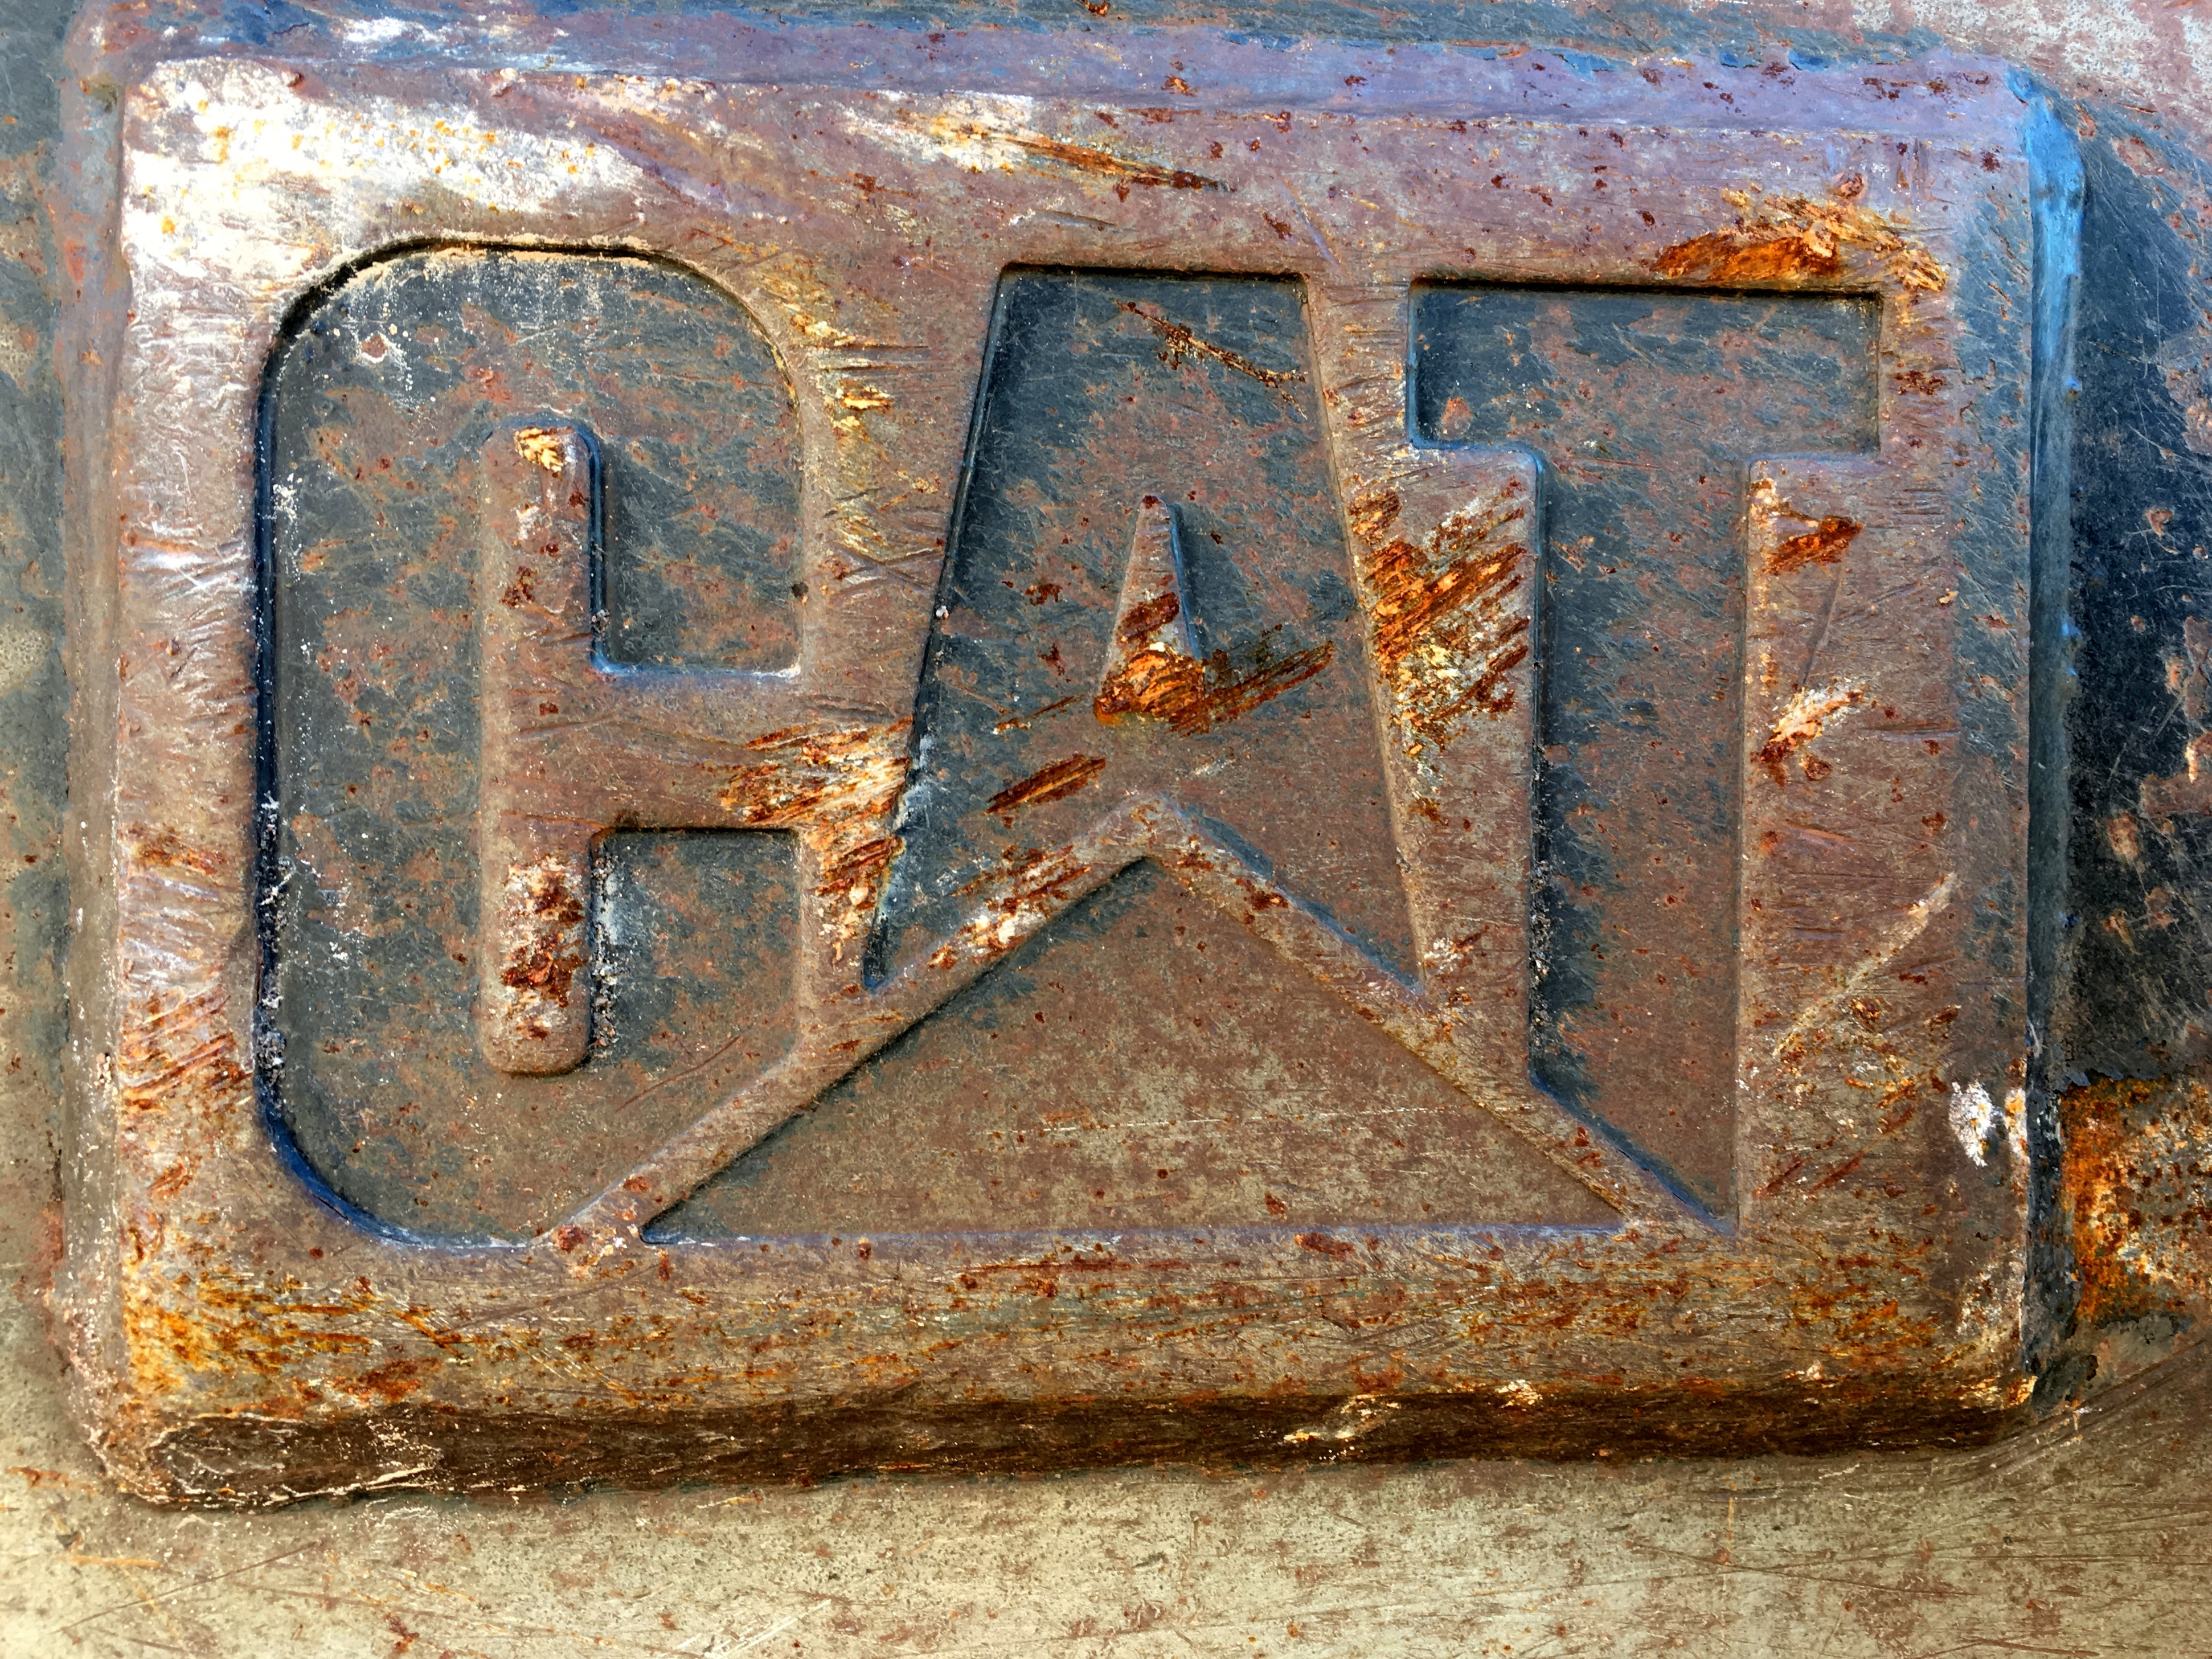
wood, number, wall, rust, brick, material, art, picture frame, relief, shape, ancient history